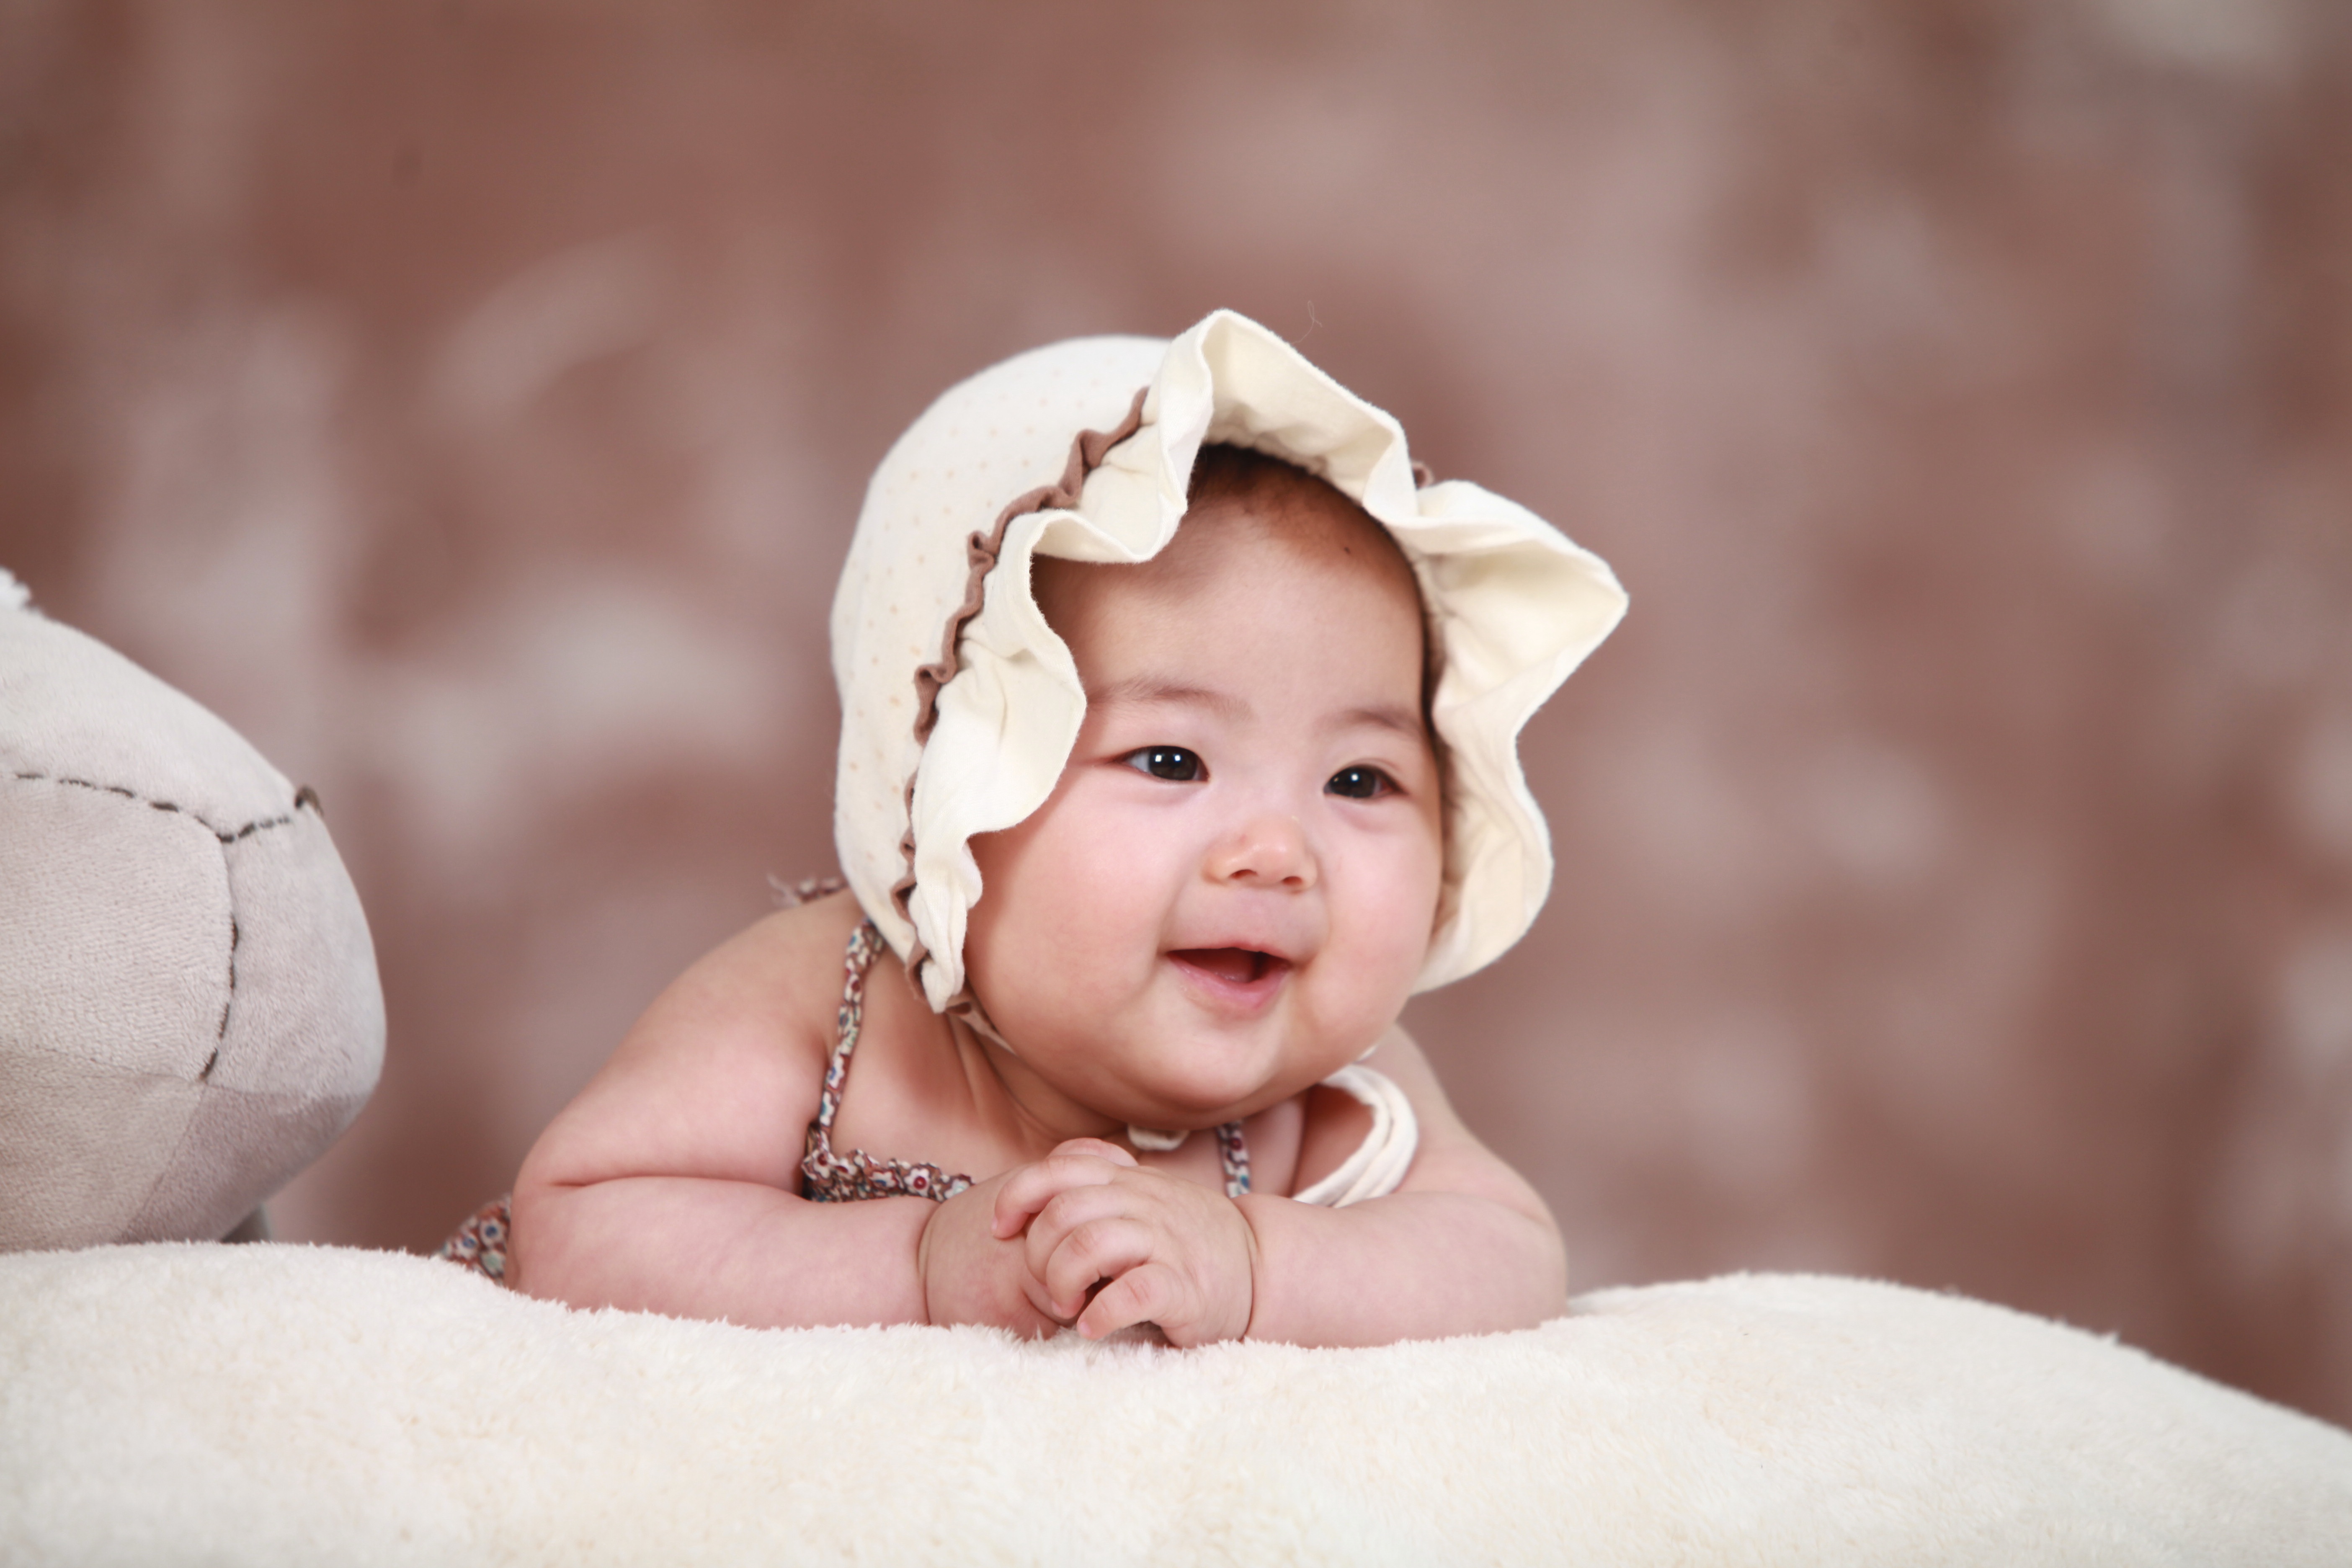
person, woman, photography, portrait, child, bride, baby, children, infant, photograph, skin, beauty, one hundred days, portrait photography